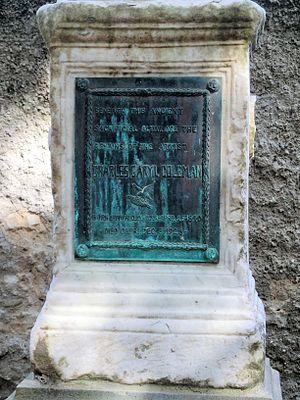
Charles Caryl Coleman est un peintre américain.